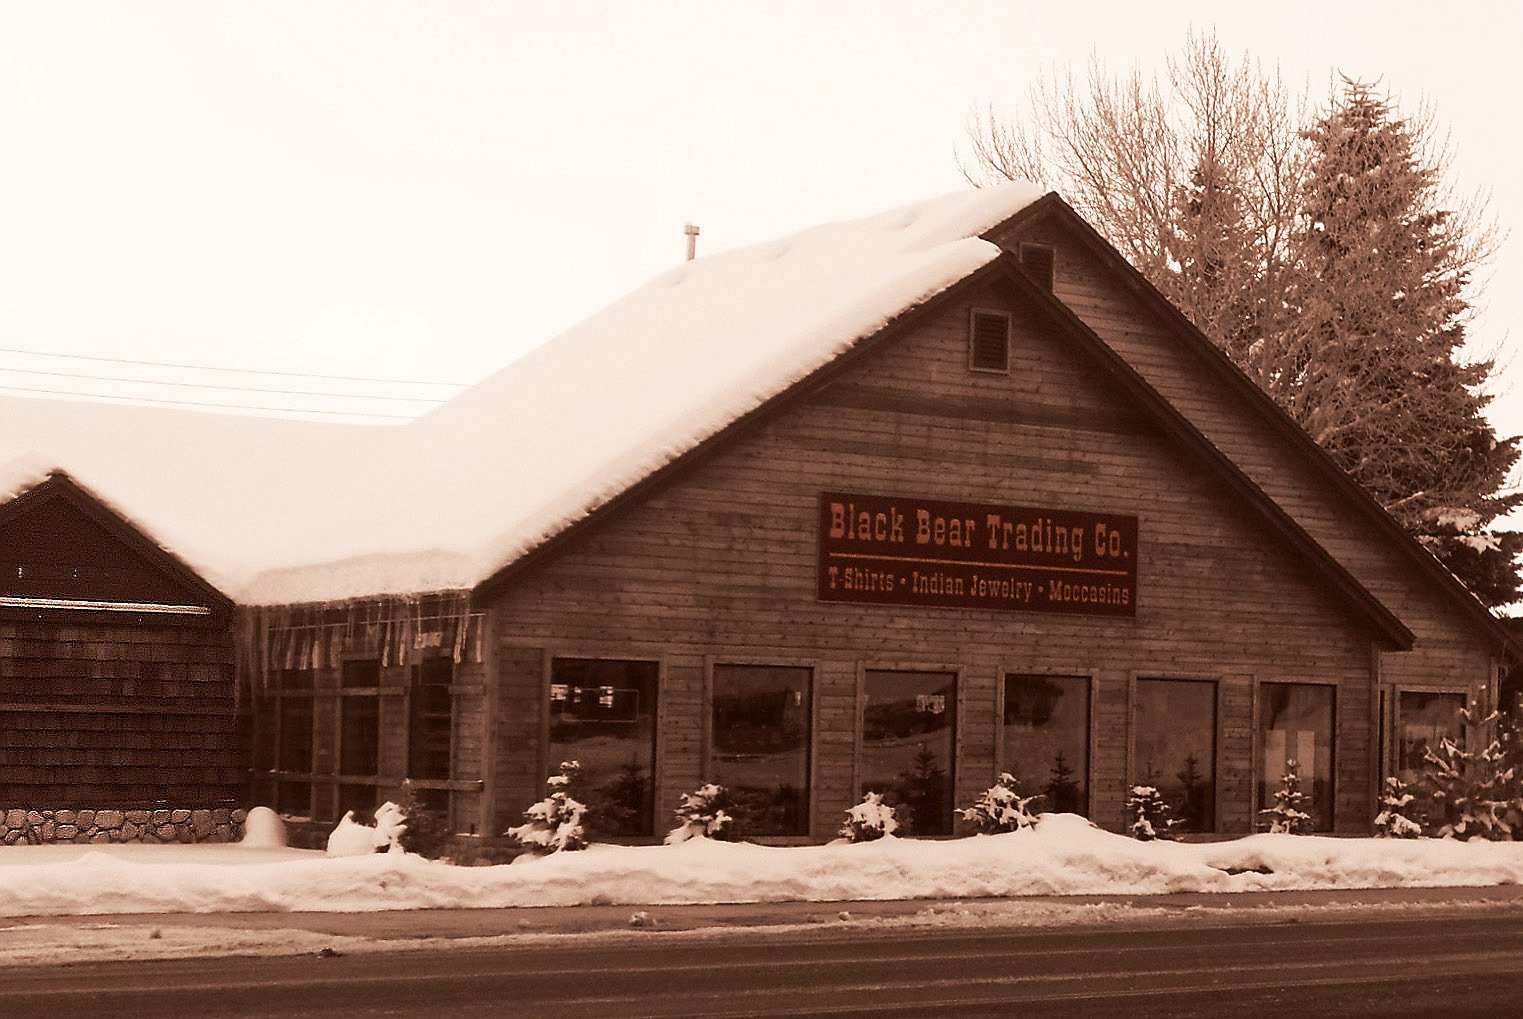
landscape, snow, winter, architecture, wood, house, building, barn, home, weather, usa, california, season, history, lee, log cabin, vining